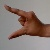
The image shows a hand gesture representing the letter 'Z' in Indian Sign Language.